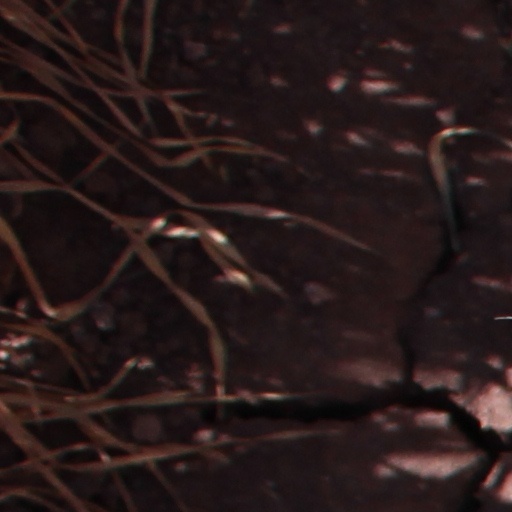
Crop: wheat